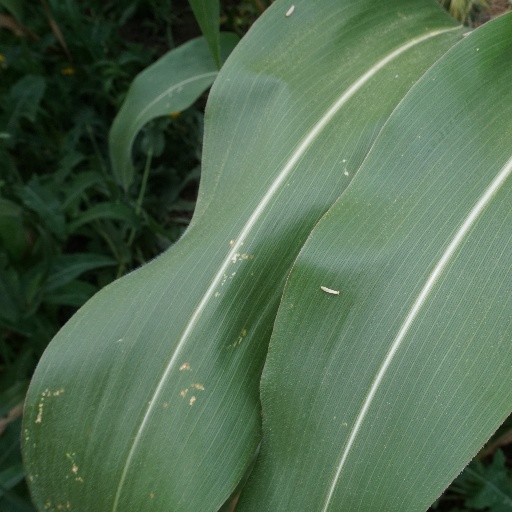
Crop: maize; corn